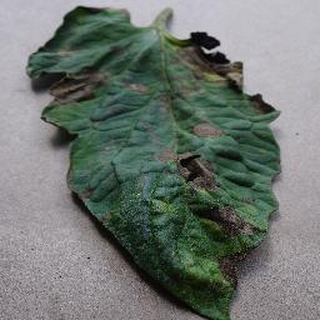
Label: tomato_early_blight